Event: Nepal Earthquake
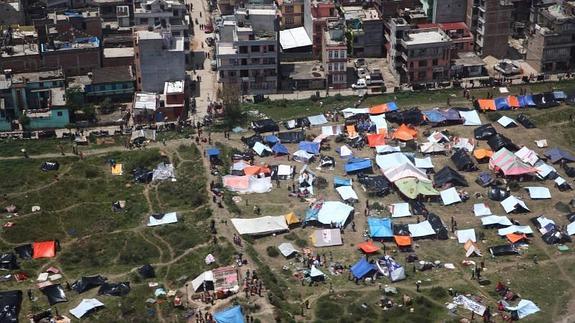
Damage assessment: no_damage